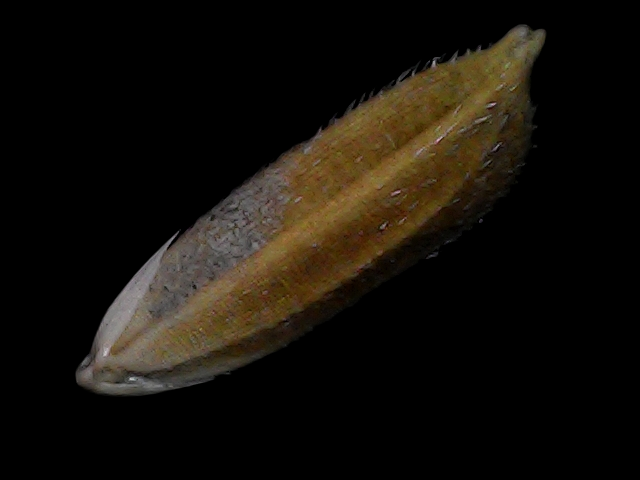
Rice variety: Bd56